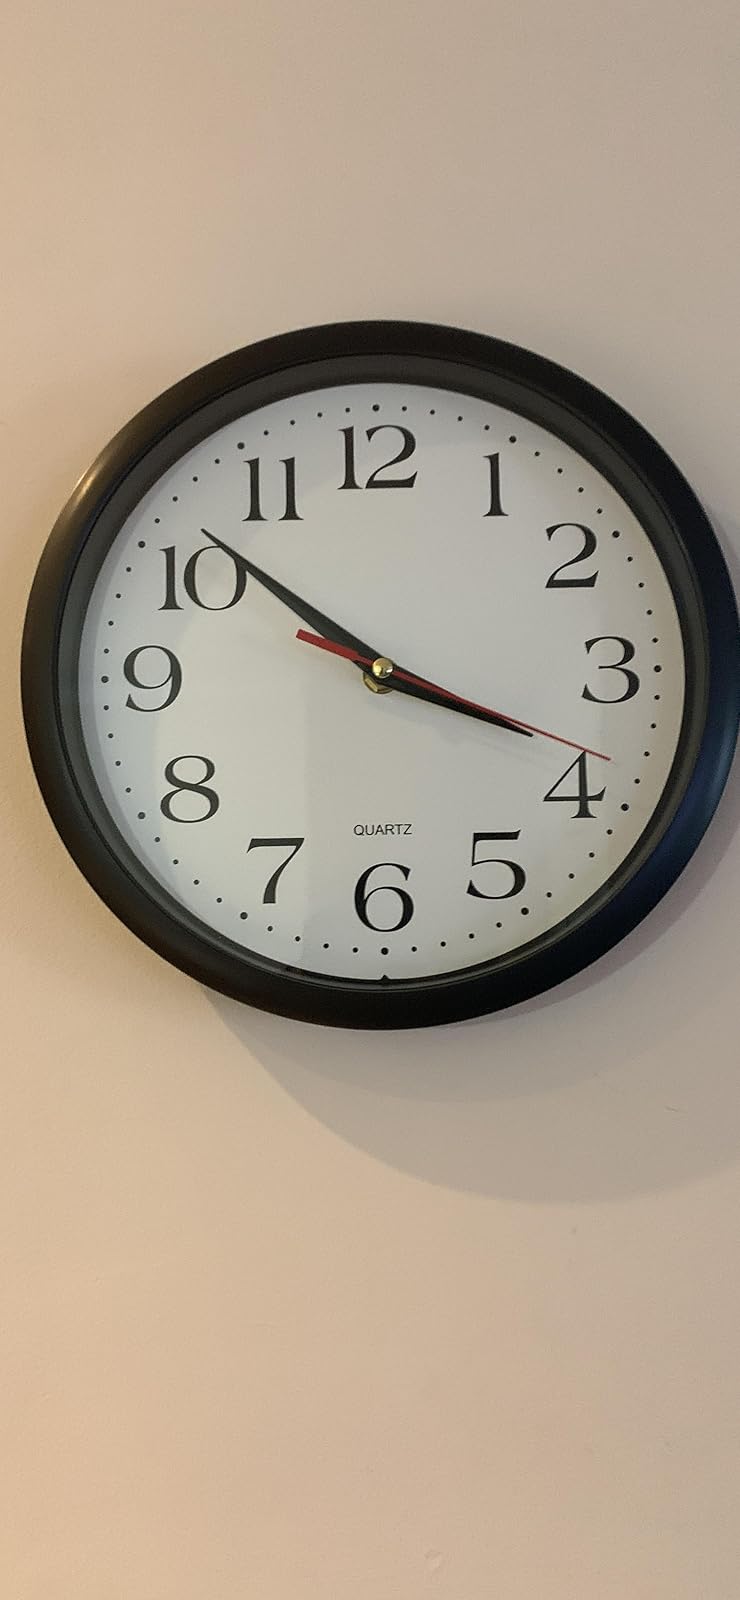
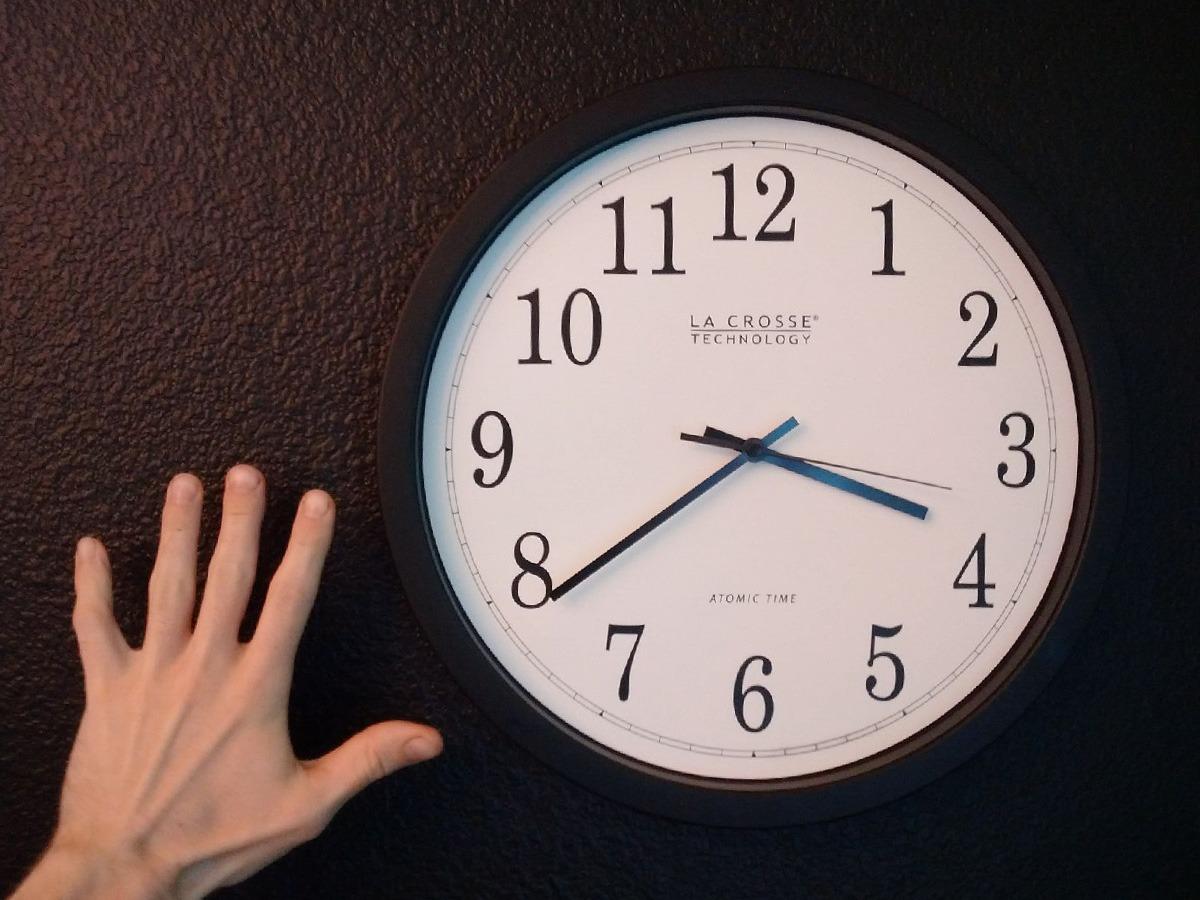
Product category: clock
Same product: no